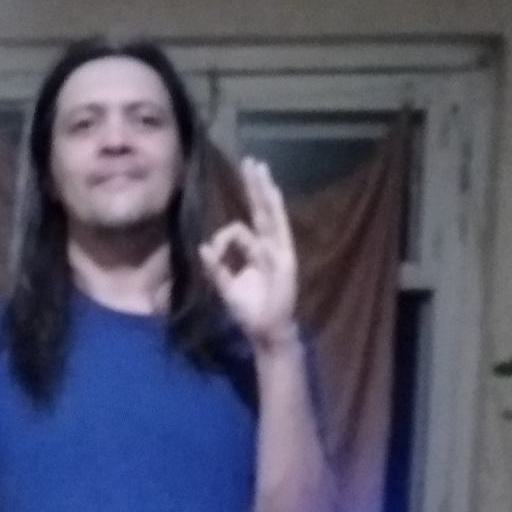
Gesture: ok